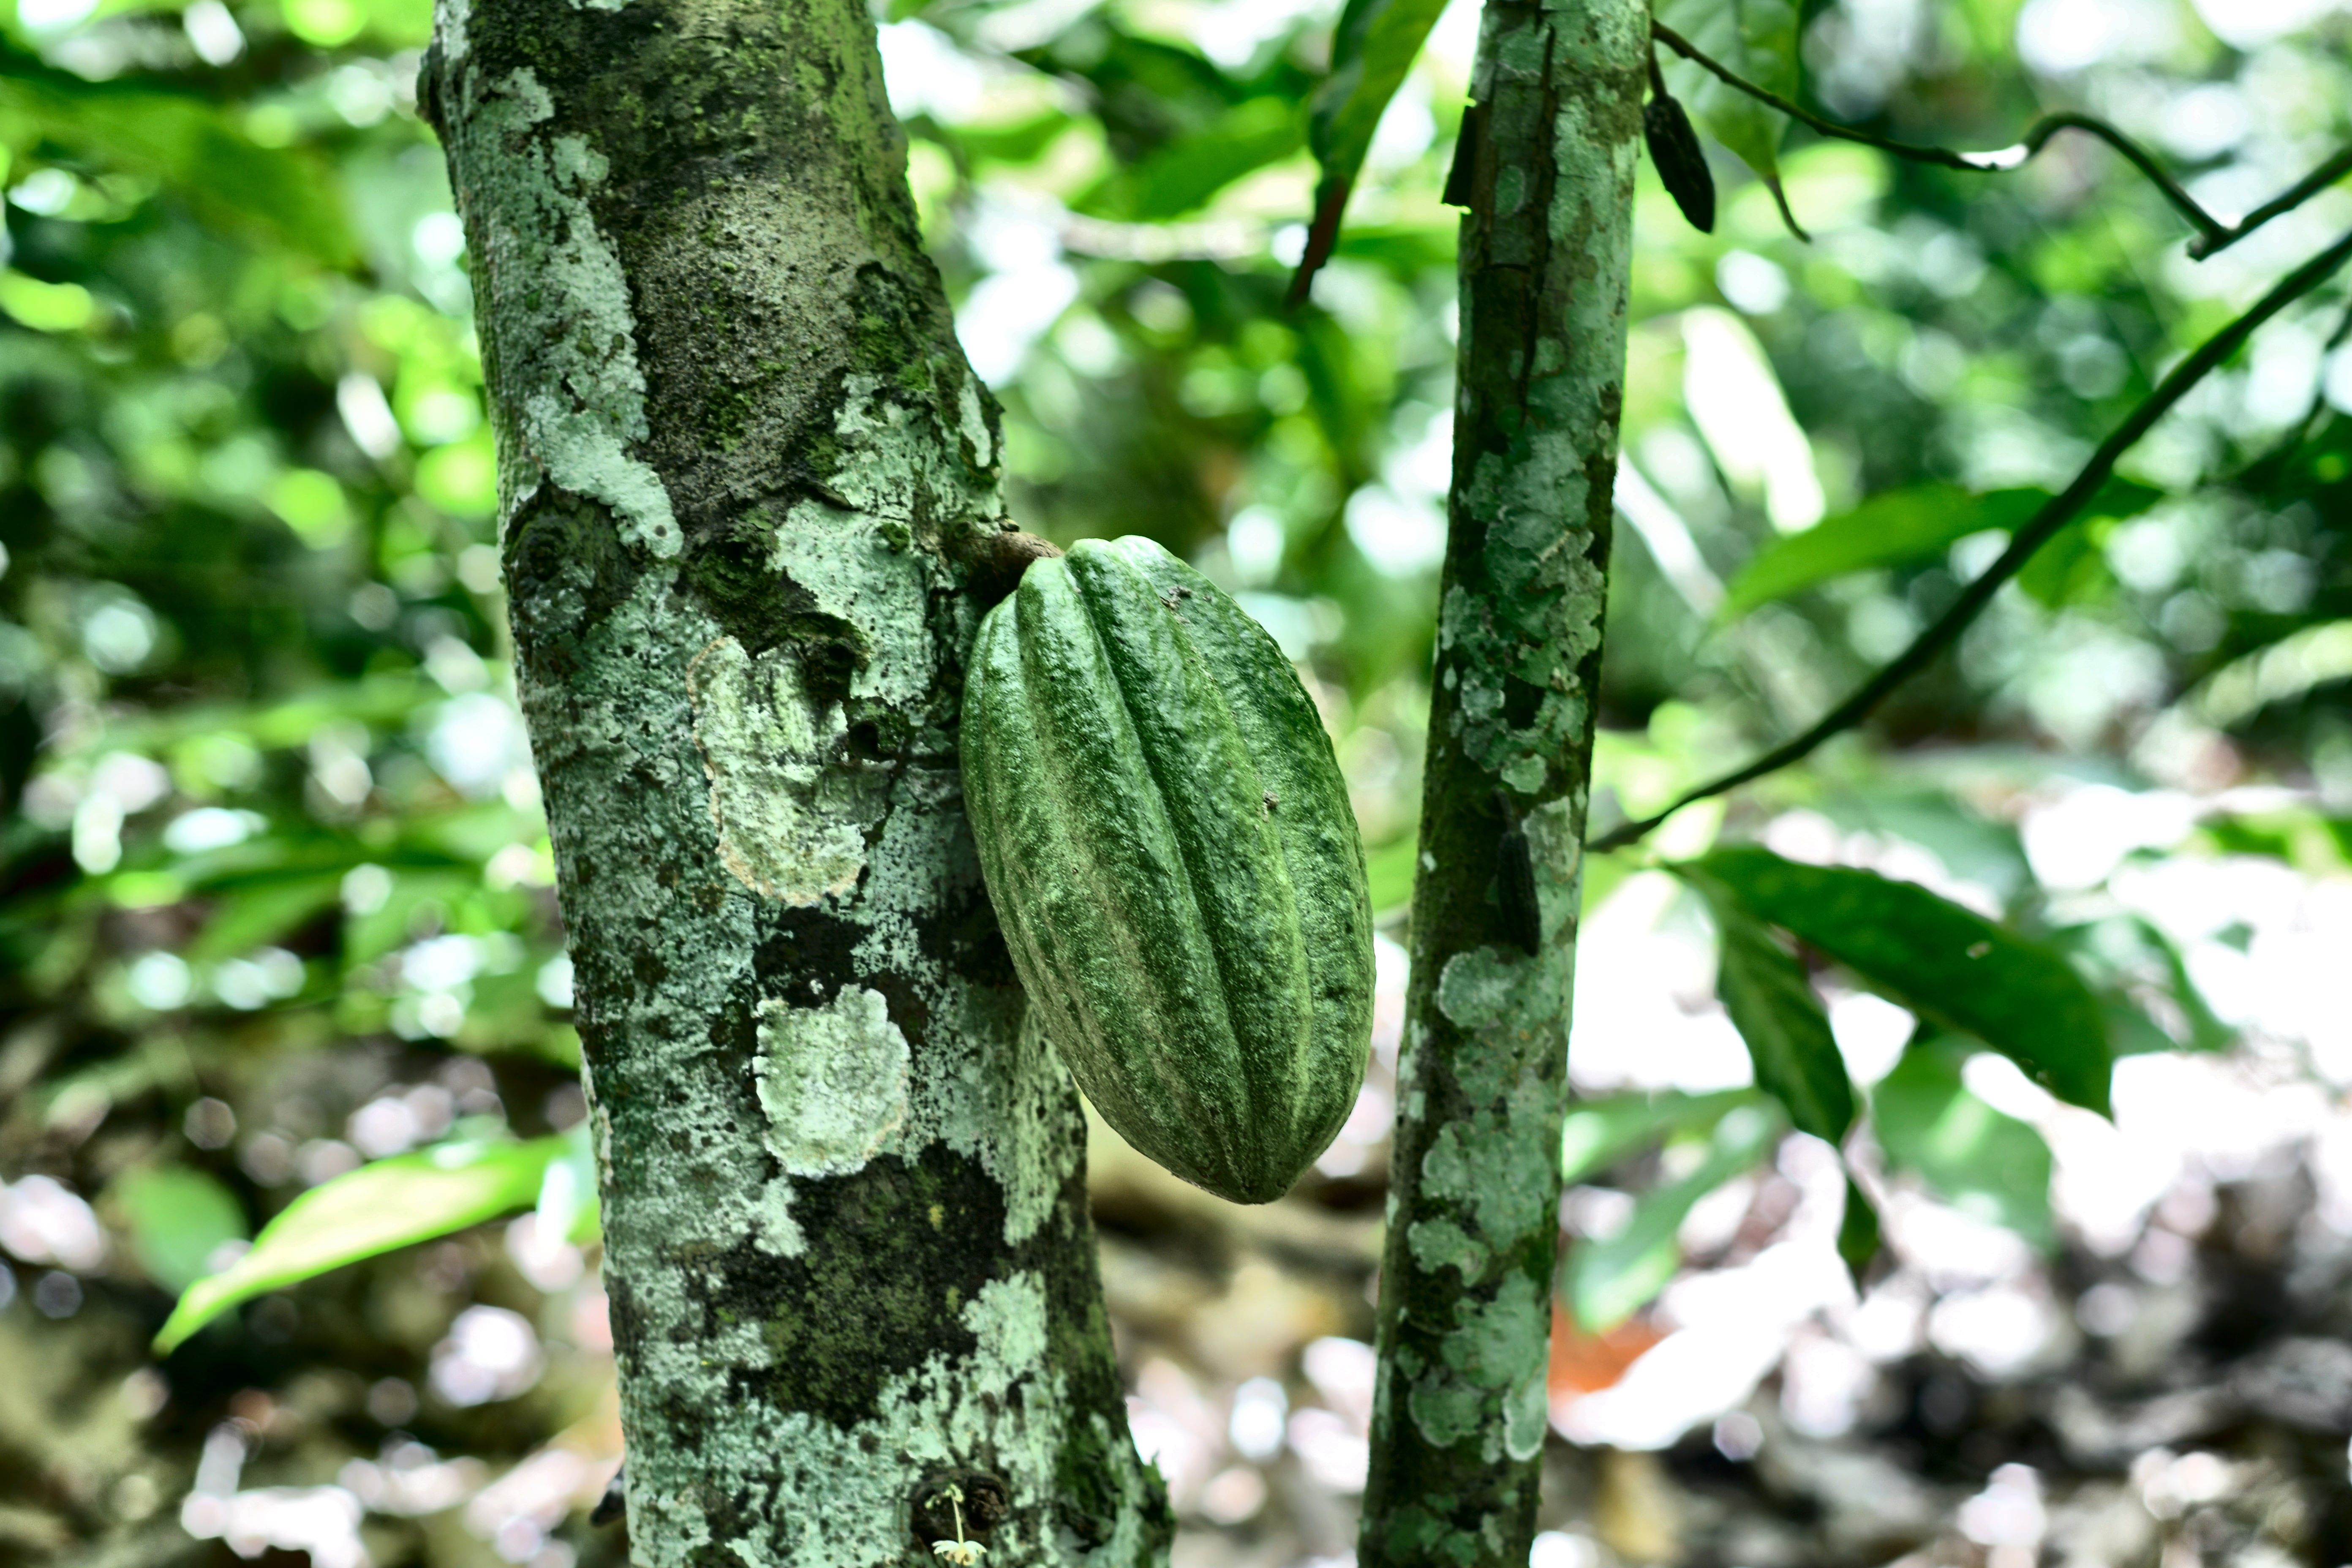
Maturity: unmature
Variety: Guiana